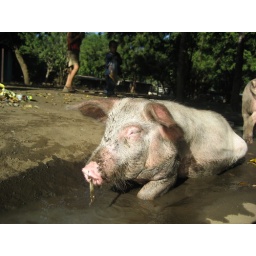
pig in the mud outside my family's house